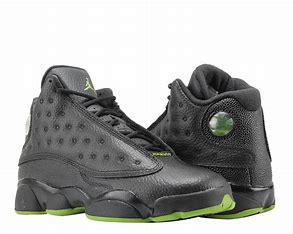
Brand: Jordan
Model: 13 Retro